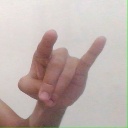
अक्षर: च